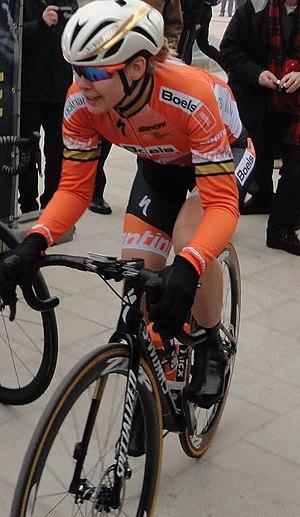
La 15ᵉ édition du Tour des Flandres féminin a lieu le 1ᵉʳ avril 2018. C'est la sixième épreuve de l'UCI World Tour féminin 2018. Elle est remportée par la Néerlandaise Anna van der Breggen.